Massachusetts Street

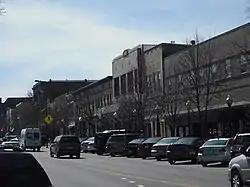
The 900 block of Massachusetts Street, 2009

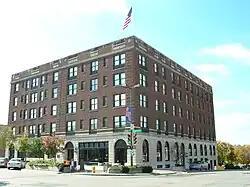
The Eldridge Hotel, 2004

The 600 through 1200 block of Massachusetts is also listed on the National Register of Historic Places under Lawrence's Historical District. Most of the buildings were built between 1856 and 1953. Listed separately under the National Register are the Eldridge Hotel, the Douglas County Courthouse and Watkins National Bank (now Watkins Community Museum). Other listings along Mass Street but not located downtown are the Breezedale Historic District, the Goodrich House, the Edward House House, the Mackie House and the Roberts House (now the Castle Tea Room that was designed by Kansas State Capitol architect John G. Haskell).